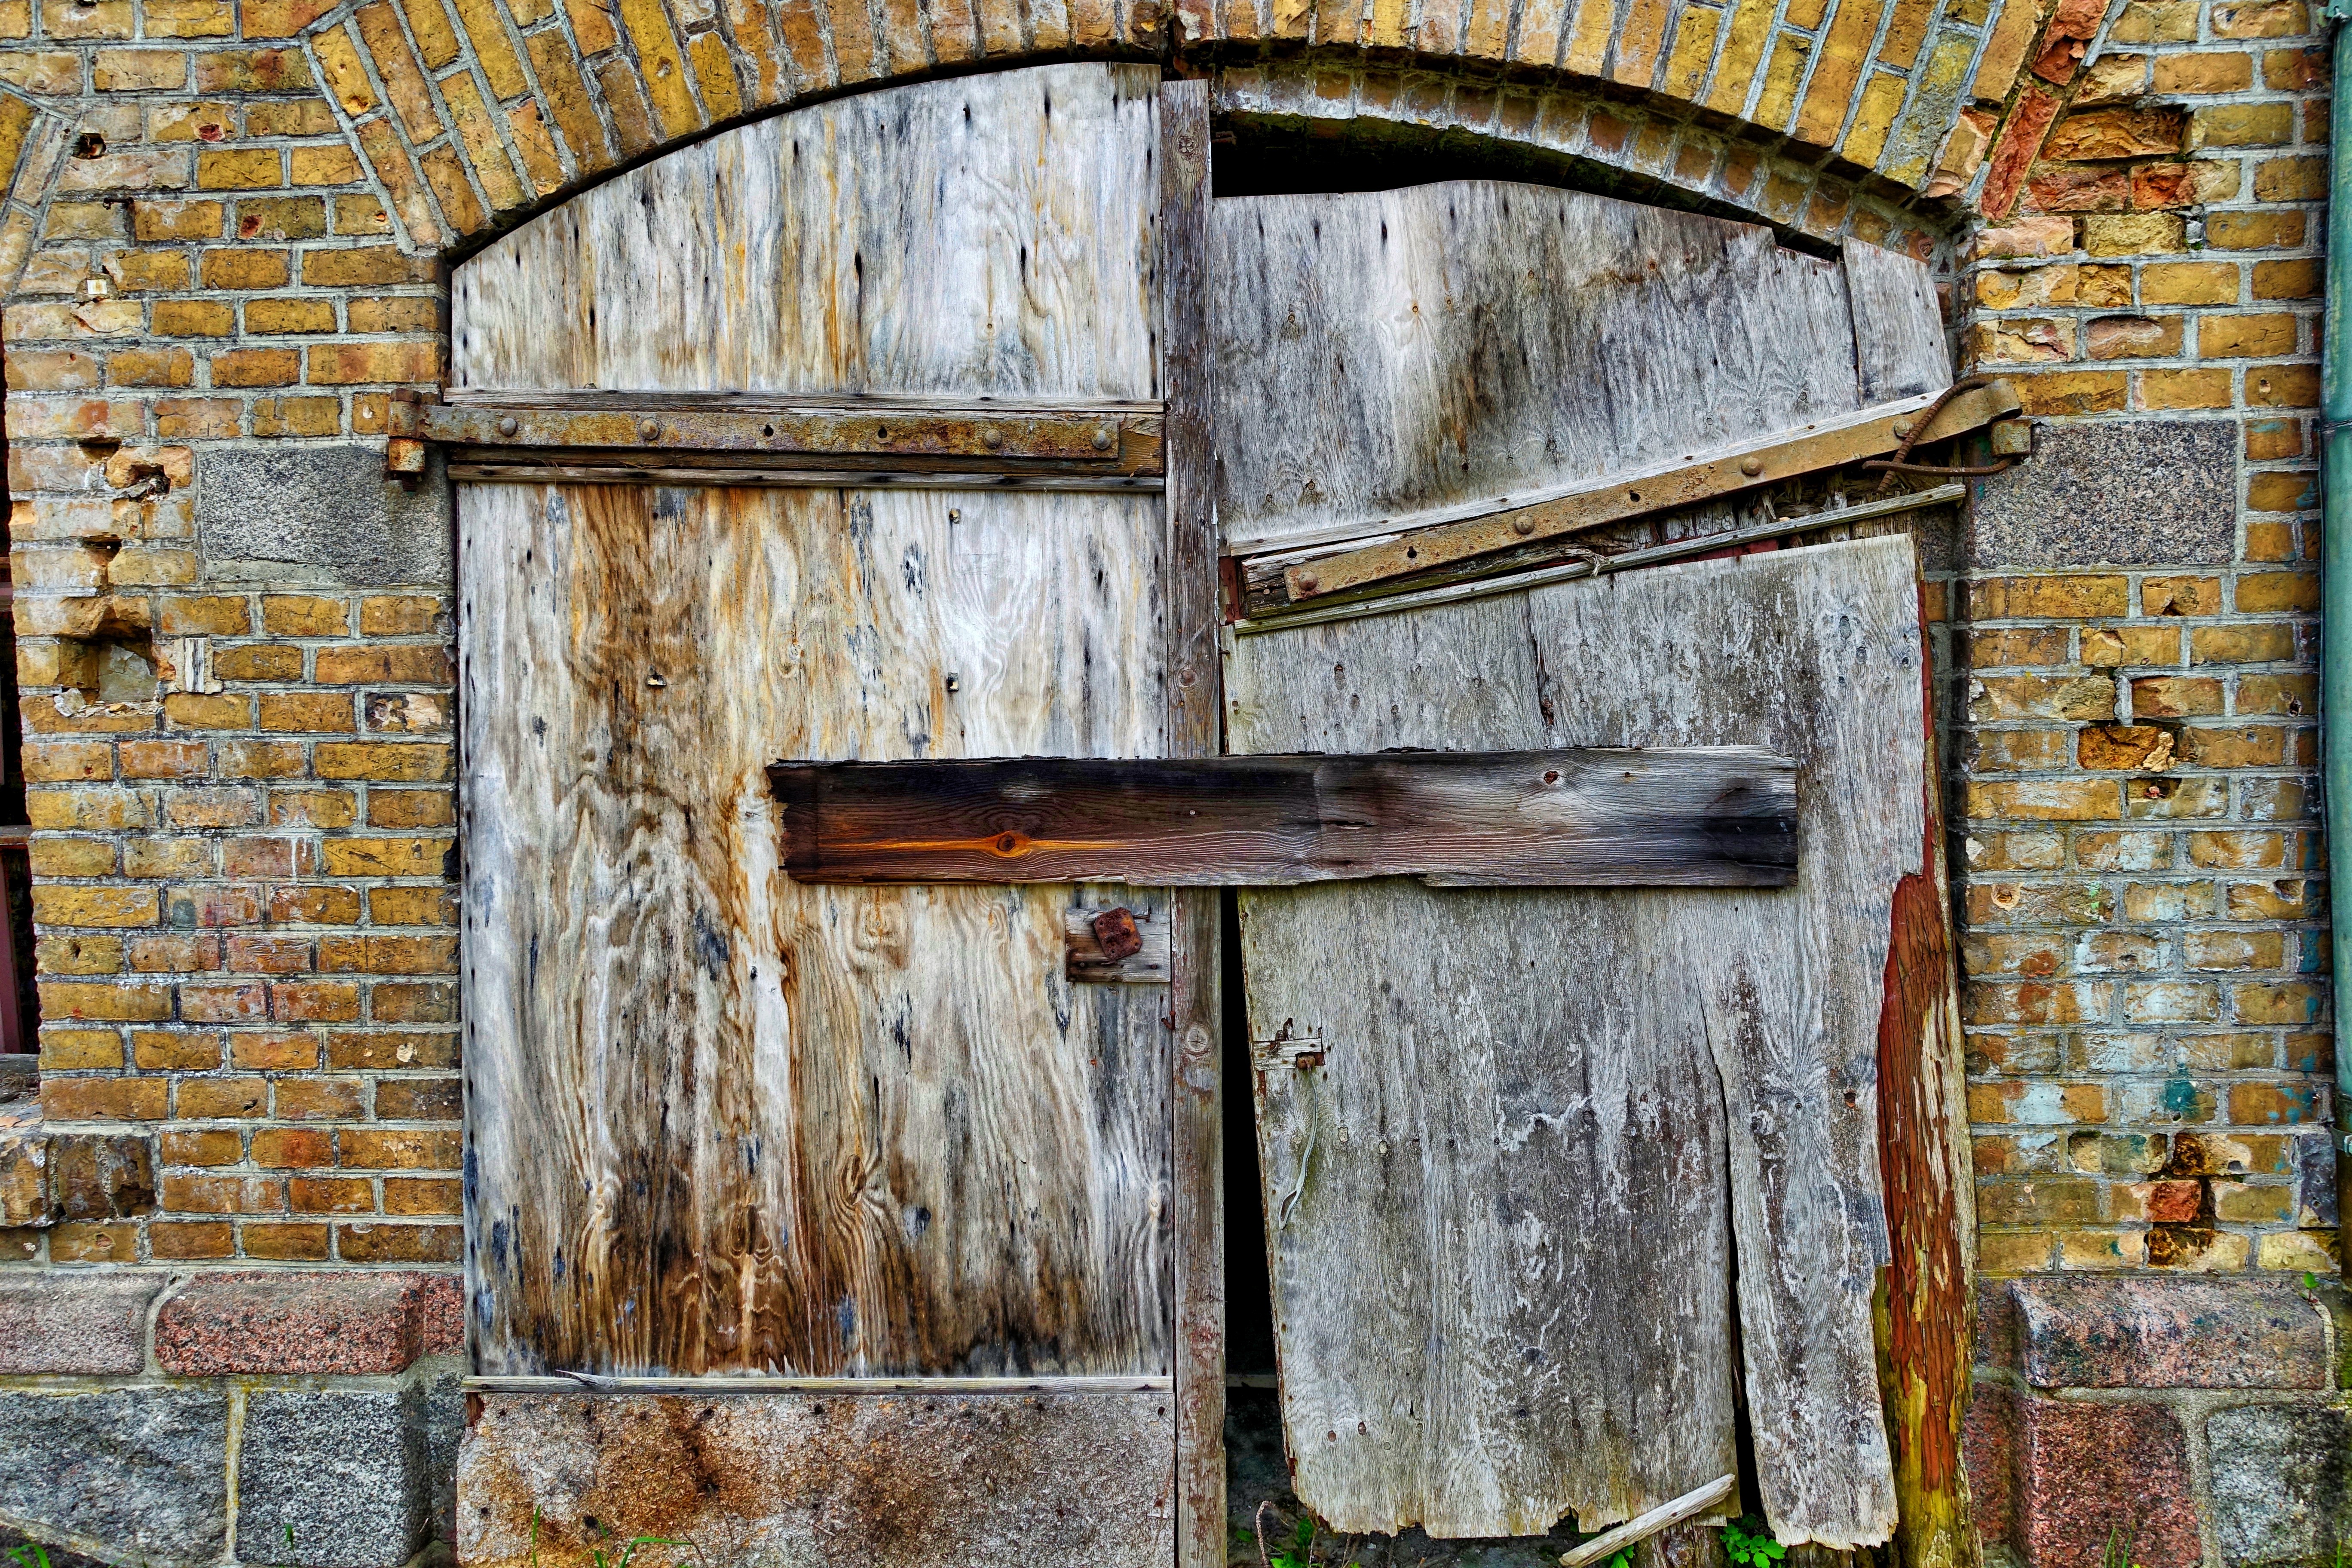
wood, texture, window, building, old, barn, wall, entrance, broken, facade, abandoned, ruin, brick, door, material, painting, art, damaged, urban area, ancient history